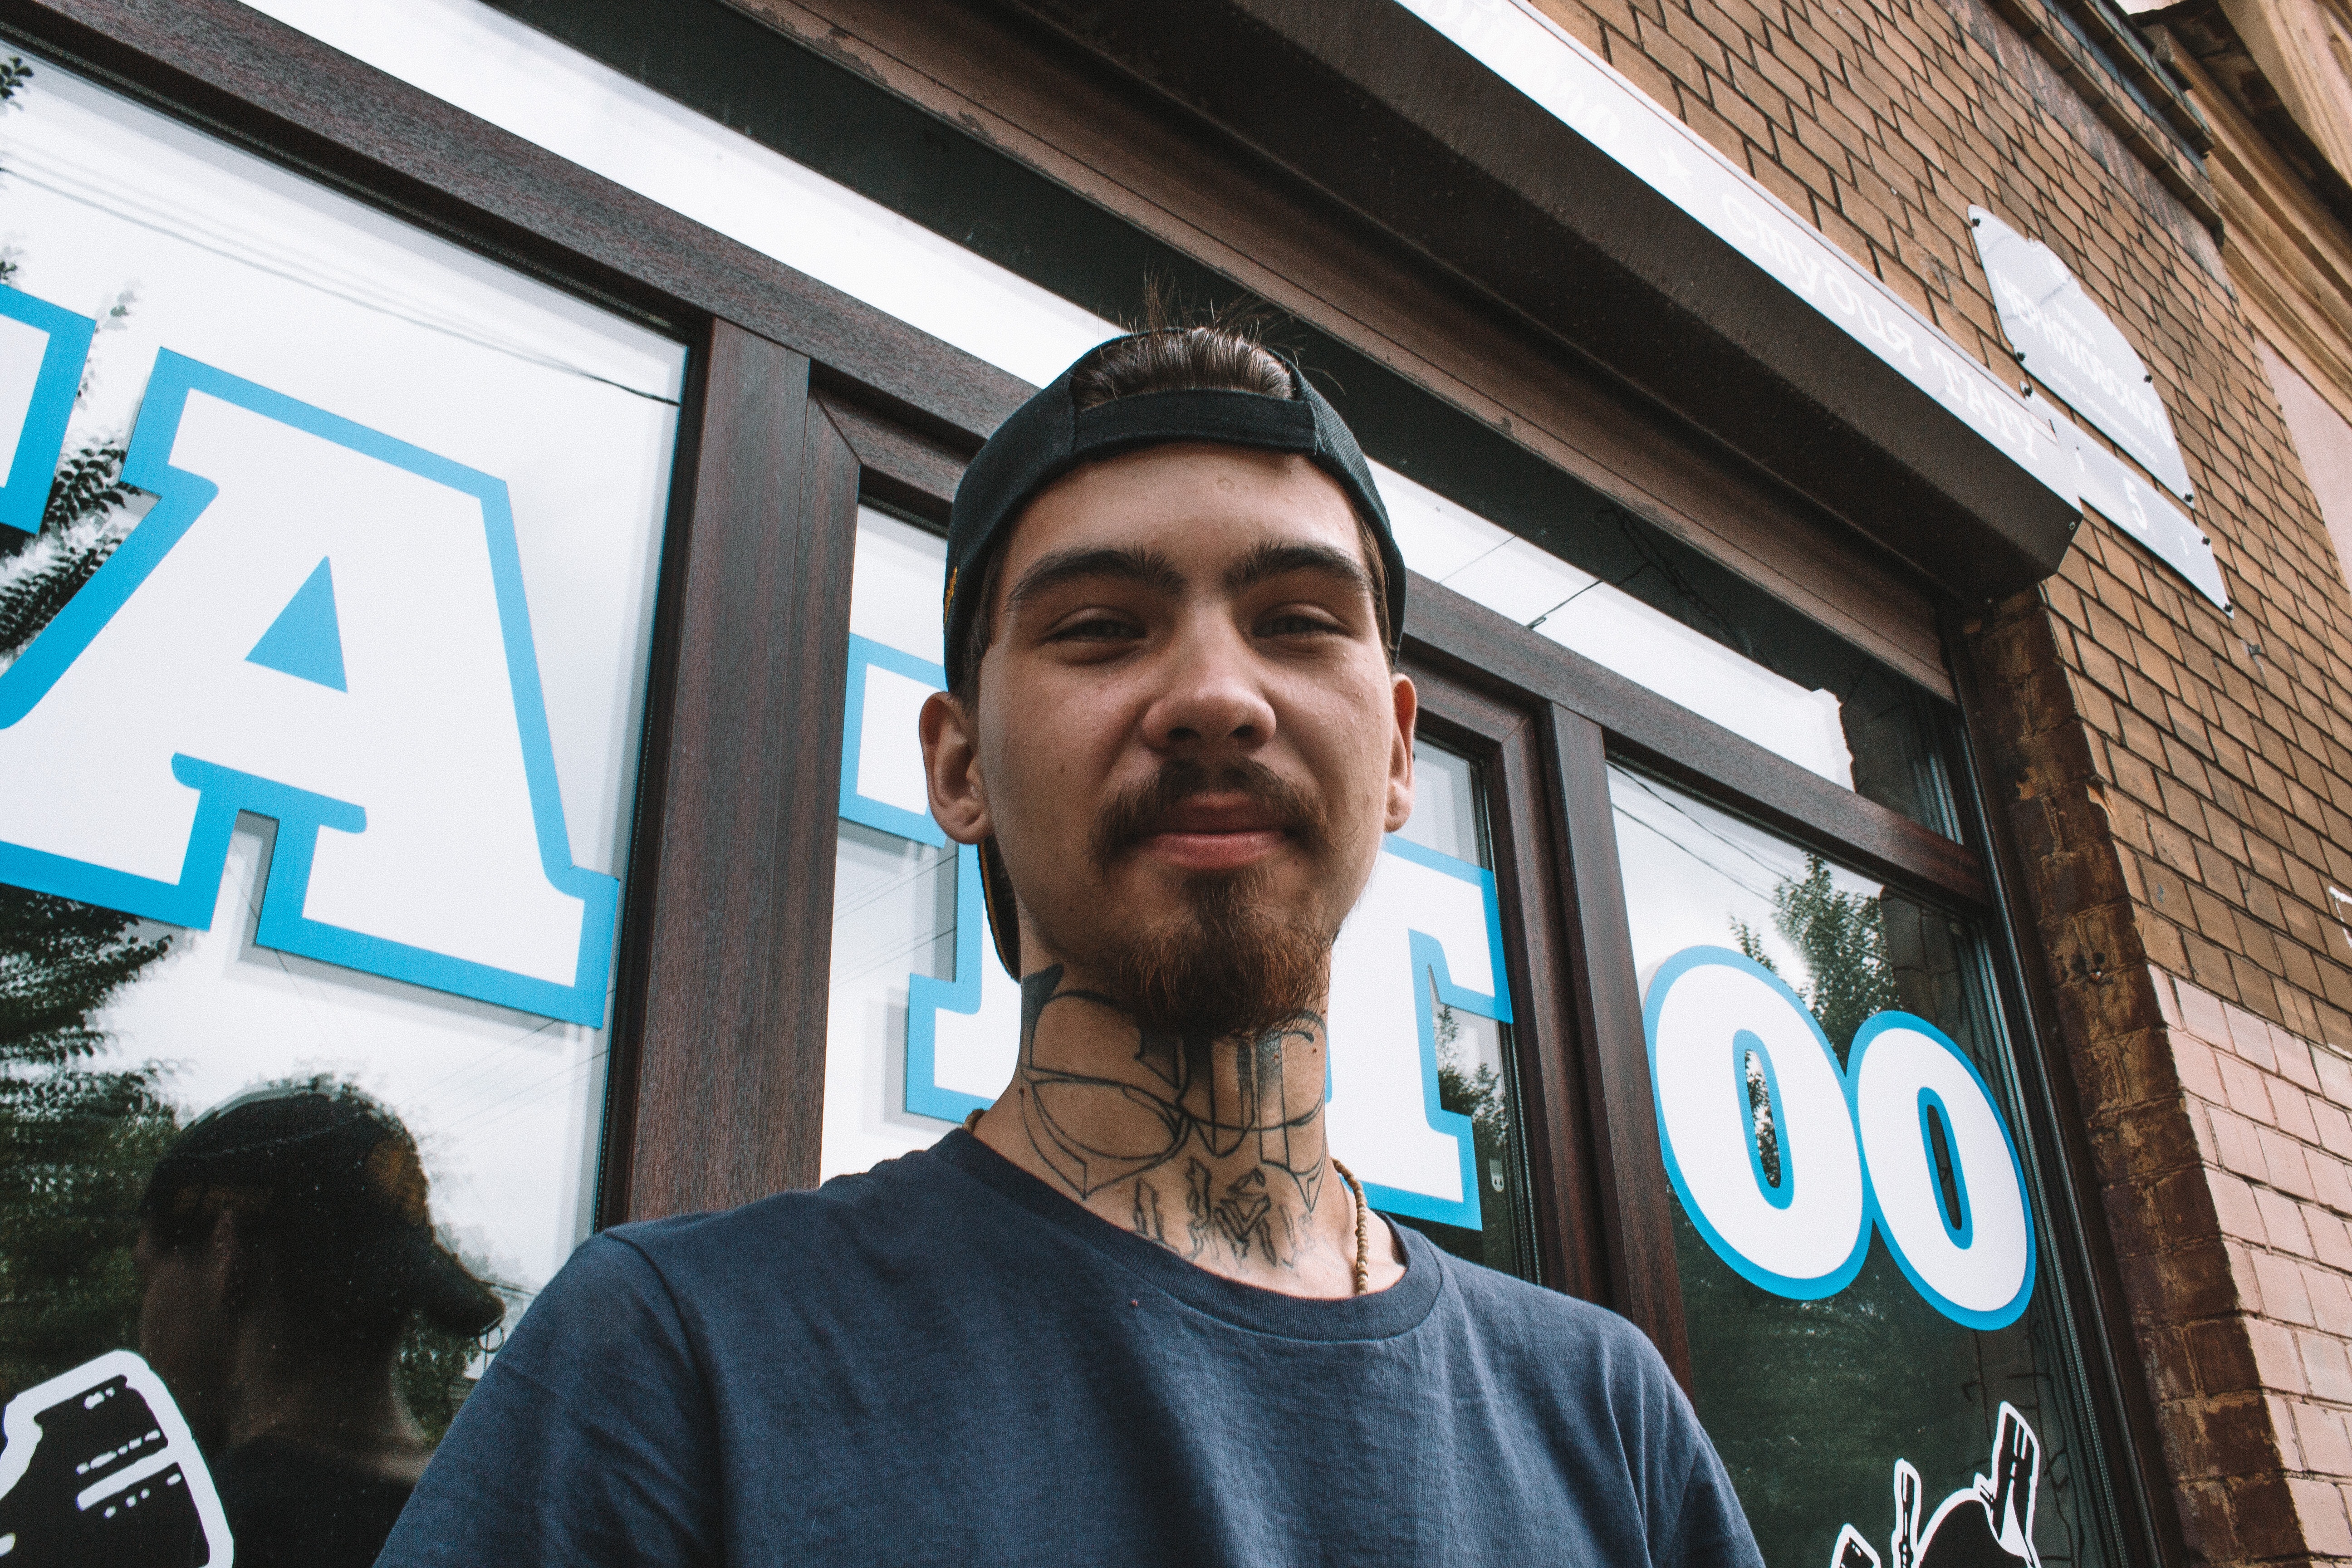
facial hair, forehead, cool, beard, font, t shirt, photography, glasses, moustache, signage